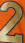
Number: 2